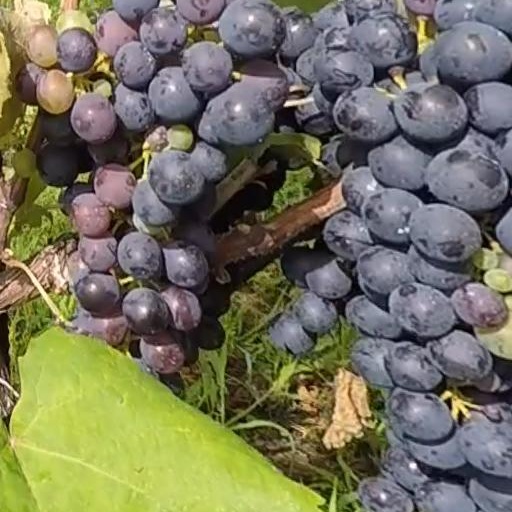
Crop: grape